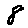
Label: 8